Sintiki

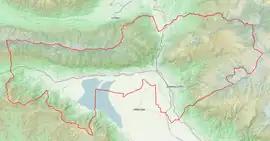

Sintiki is a municipality in the Serres regional unit, Central Macedonia, Greece. The seat of the municipality is the town Sidirokastro. The municipality has an area of 1,103.431 km.